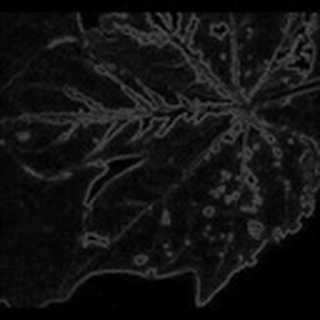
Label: cotton_bacterial_blight